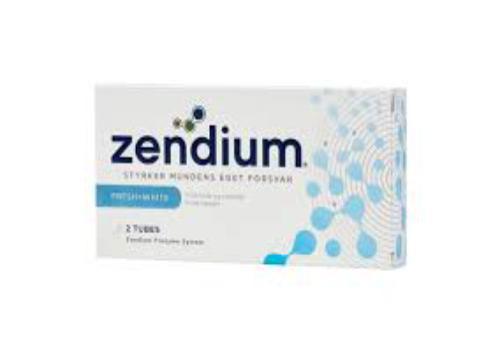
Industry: Medical